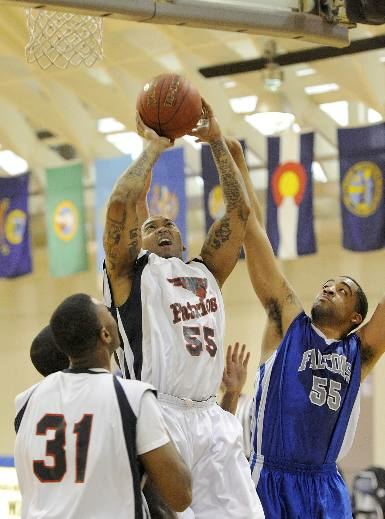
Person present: Yes